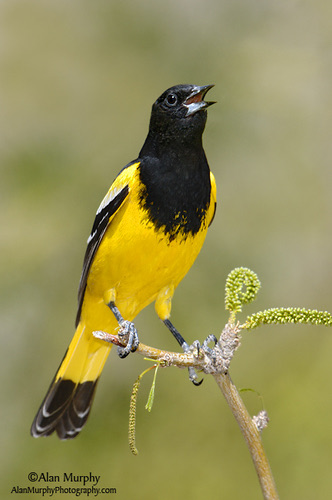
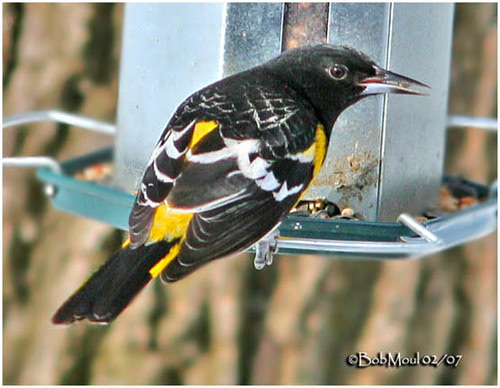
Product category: misc
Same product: yes